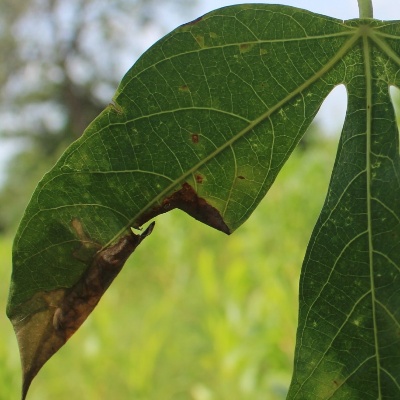
Crop: Cassava
Condition: bacterial blight